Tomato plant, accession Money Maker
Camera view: vertical (180 deg); turntable rotation: 30 degrees
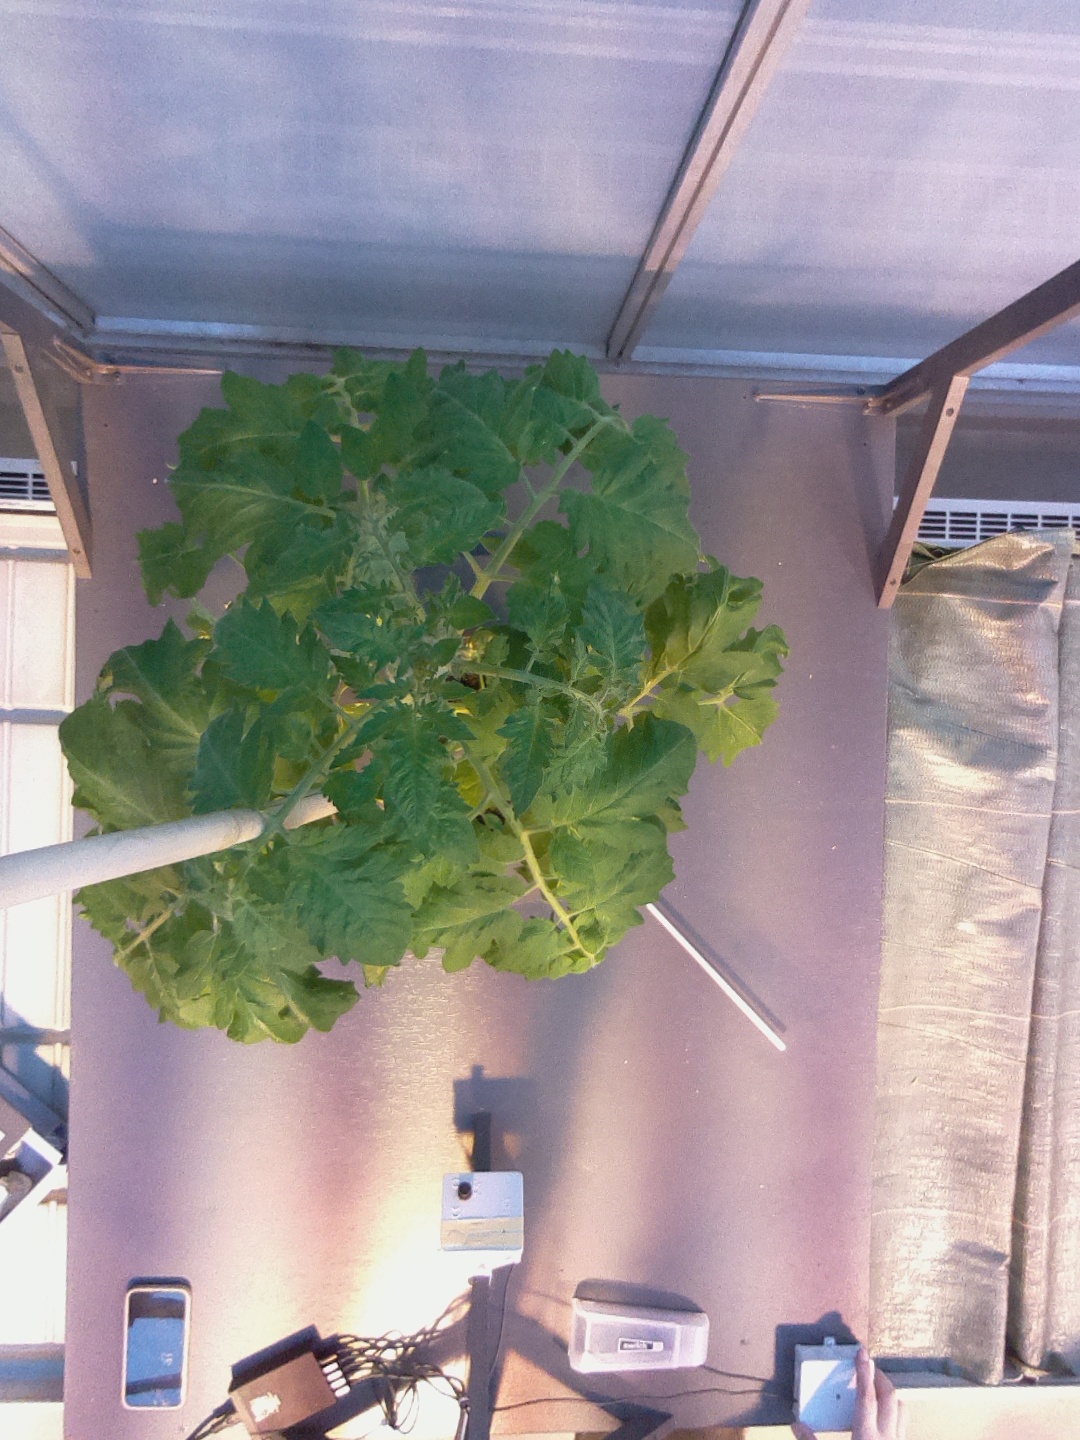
BBCH growth stage 61: 10%-20% of flowers open